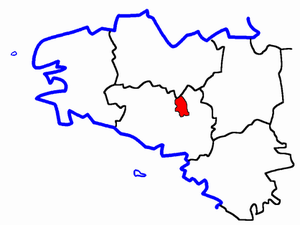
Le canton de Josselin est une ancienne division administrative française, située dans le département du Morbihan et la région Bretagne.